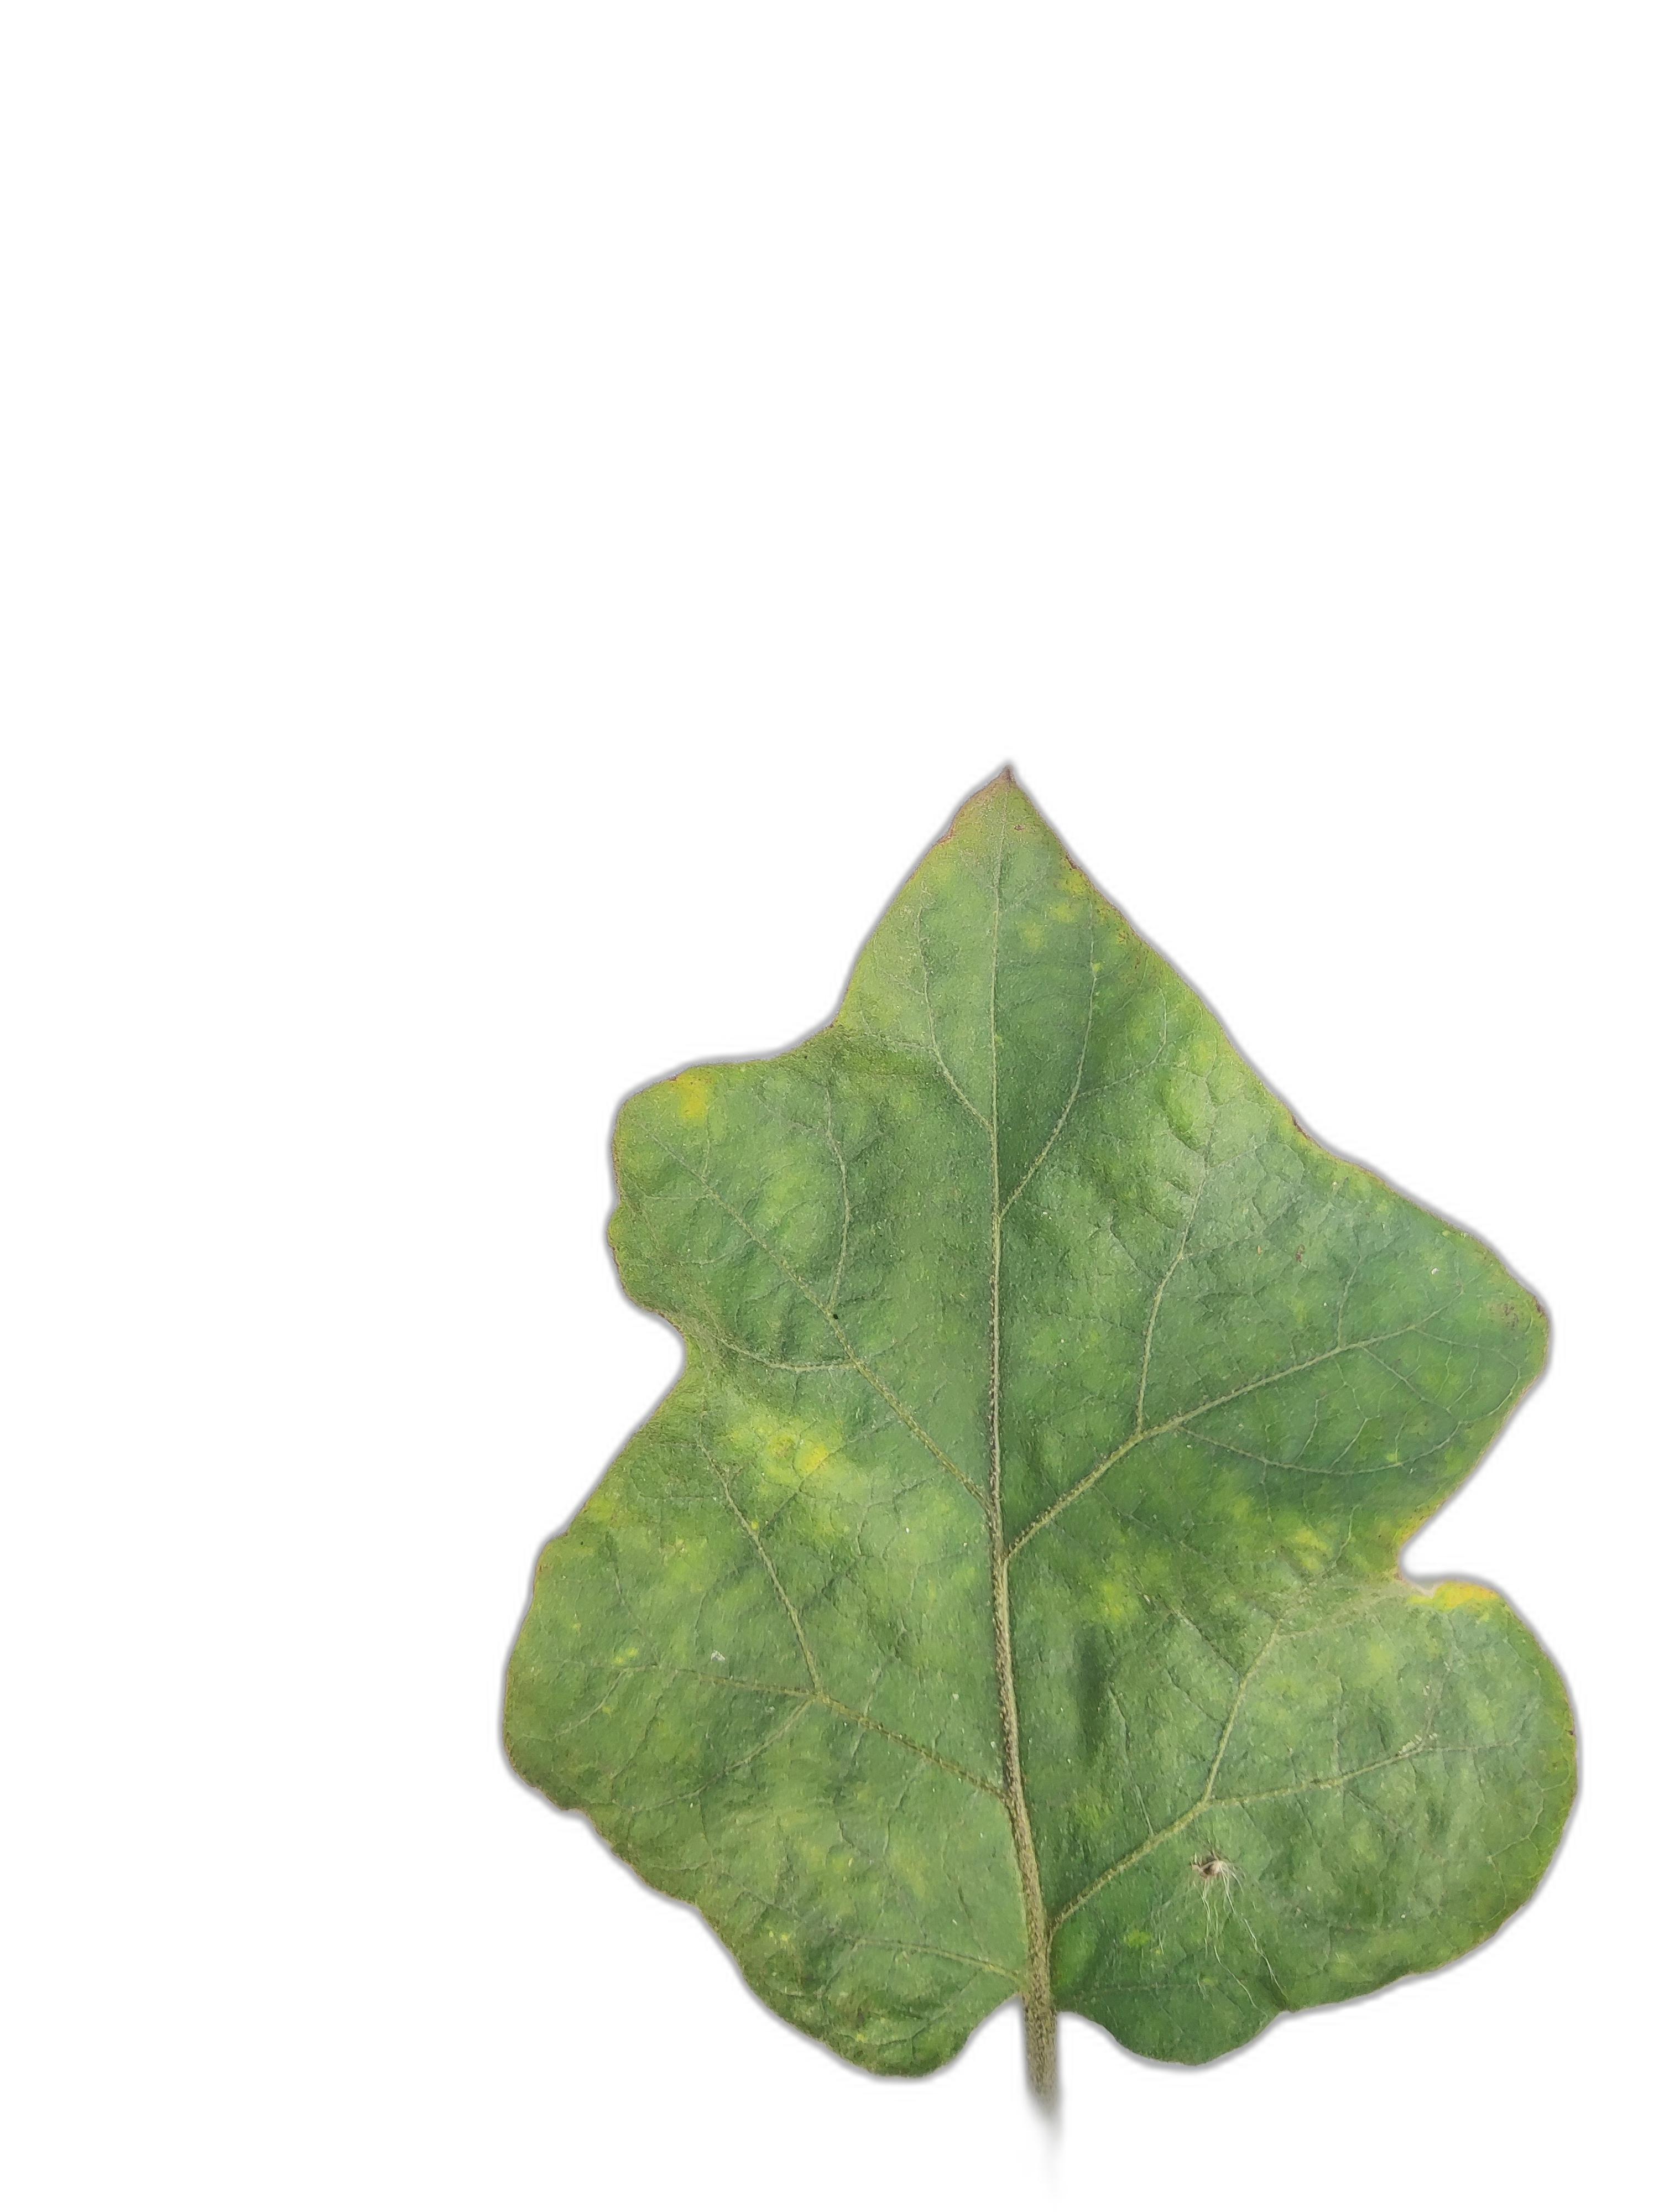
Label: Mosaic Virus Disease